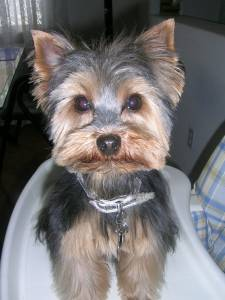
Breed: yorkshire terrier